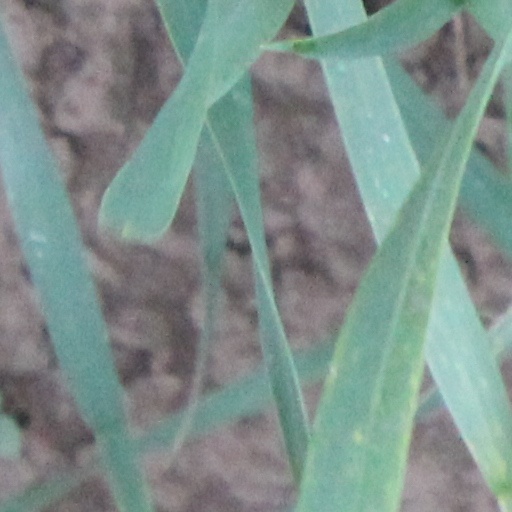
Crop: wheat